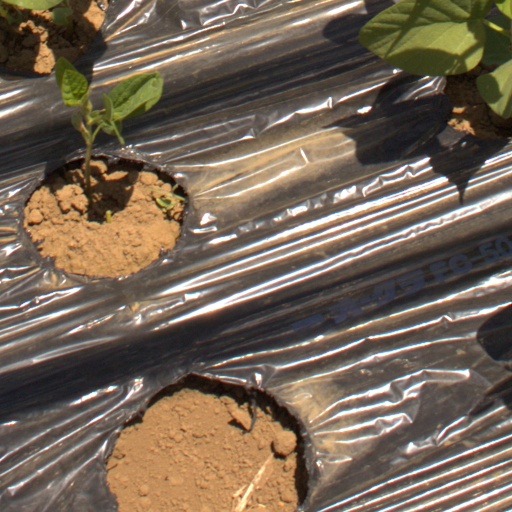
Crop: Jerusalem artichoke